Brammo

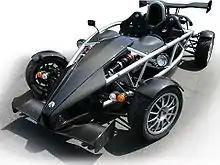
Brammo Ariel Atom

In early 2005, Brammo purchased a license to produce the Ariel Atom, an exo-skeletal vehicle designed by Nik Smart while he was a transport design student at Coventry University. Brammo's license allowed the company to produce the vehicle for the North American market only. After it secured the license from Ariel CEO Simon Saunders, Brammo reverse-engineered the vehicle, making several improvements along the way, and began production. The company could not secure the Honda engines which were installed in the UK versions of the car, so it approached GM and was able to obtain the supercharged GM Ecotec engine, although a limited run of ten of the Atoms came equipped with Honda K20A engines. The company sold just over 130 of the cars during a 20-month period. Jay Leno bought one of them and wrote an extensive review of it for "Popular Mechanics".